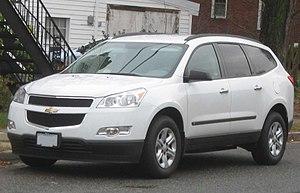
Le Chevrolet Traverse est un véhicule de type SUV du constructeur automobile américain Chevrolet vendu depuis 2008 qui remplace le monospace Uplander, mais aussi le 4x4 TrailBlazer.